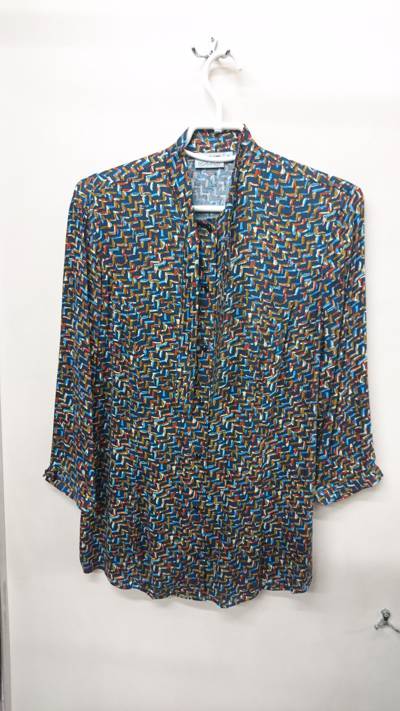
Waste category: clothes